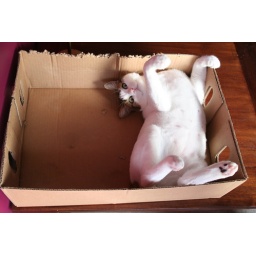
dead cat in a box from ten different angles